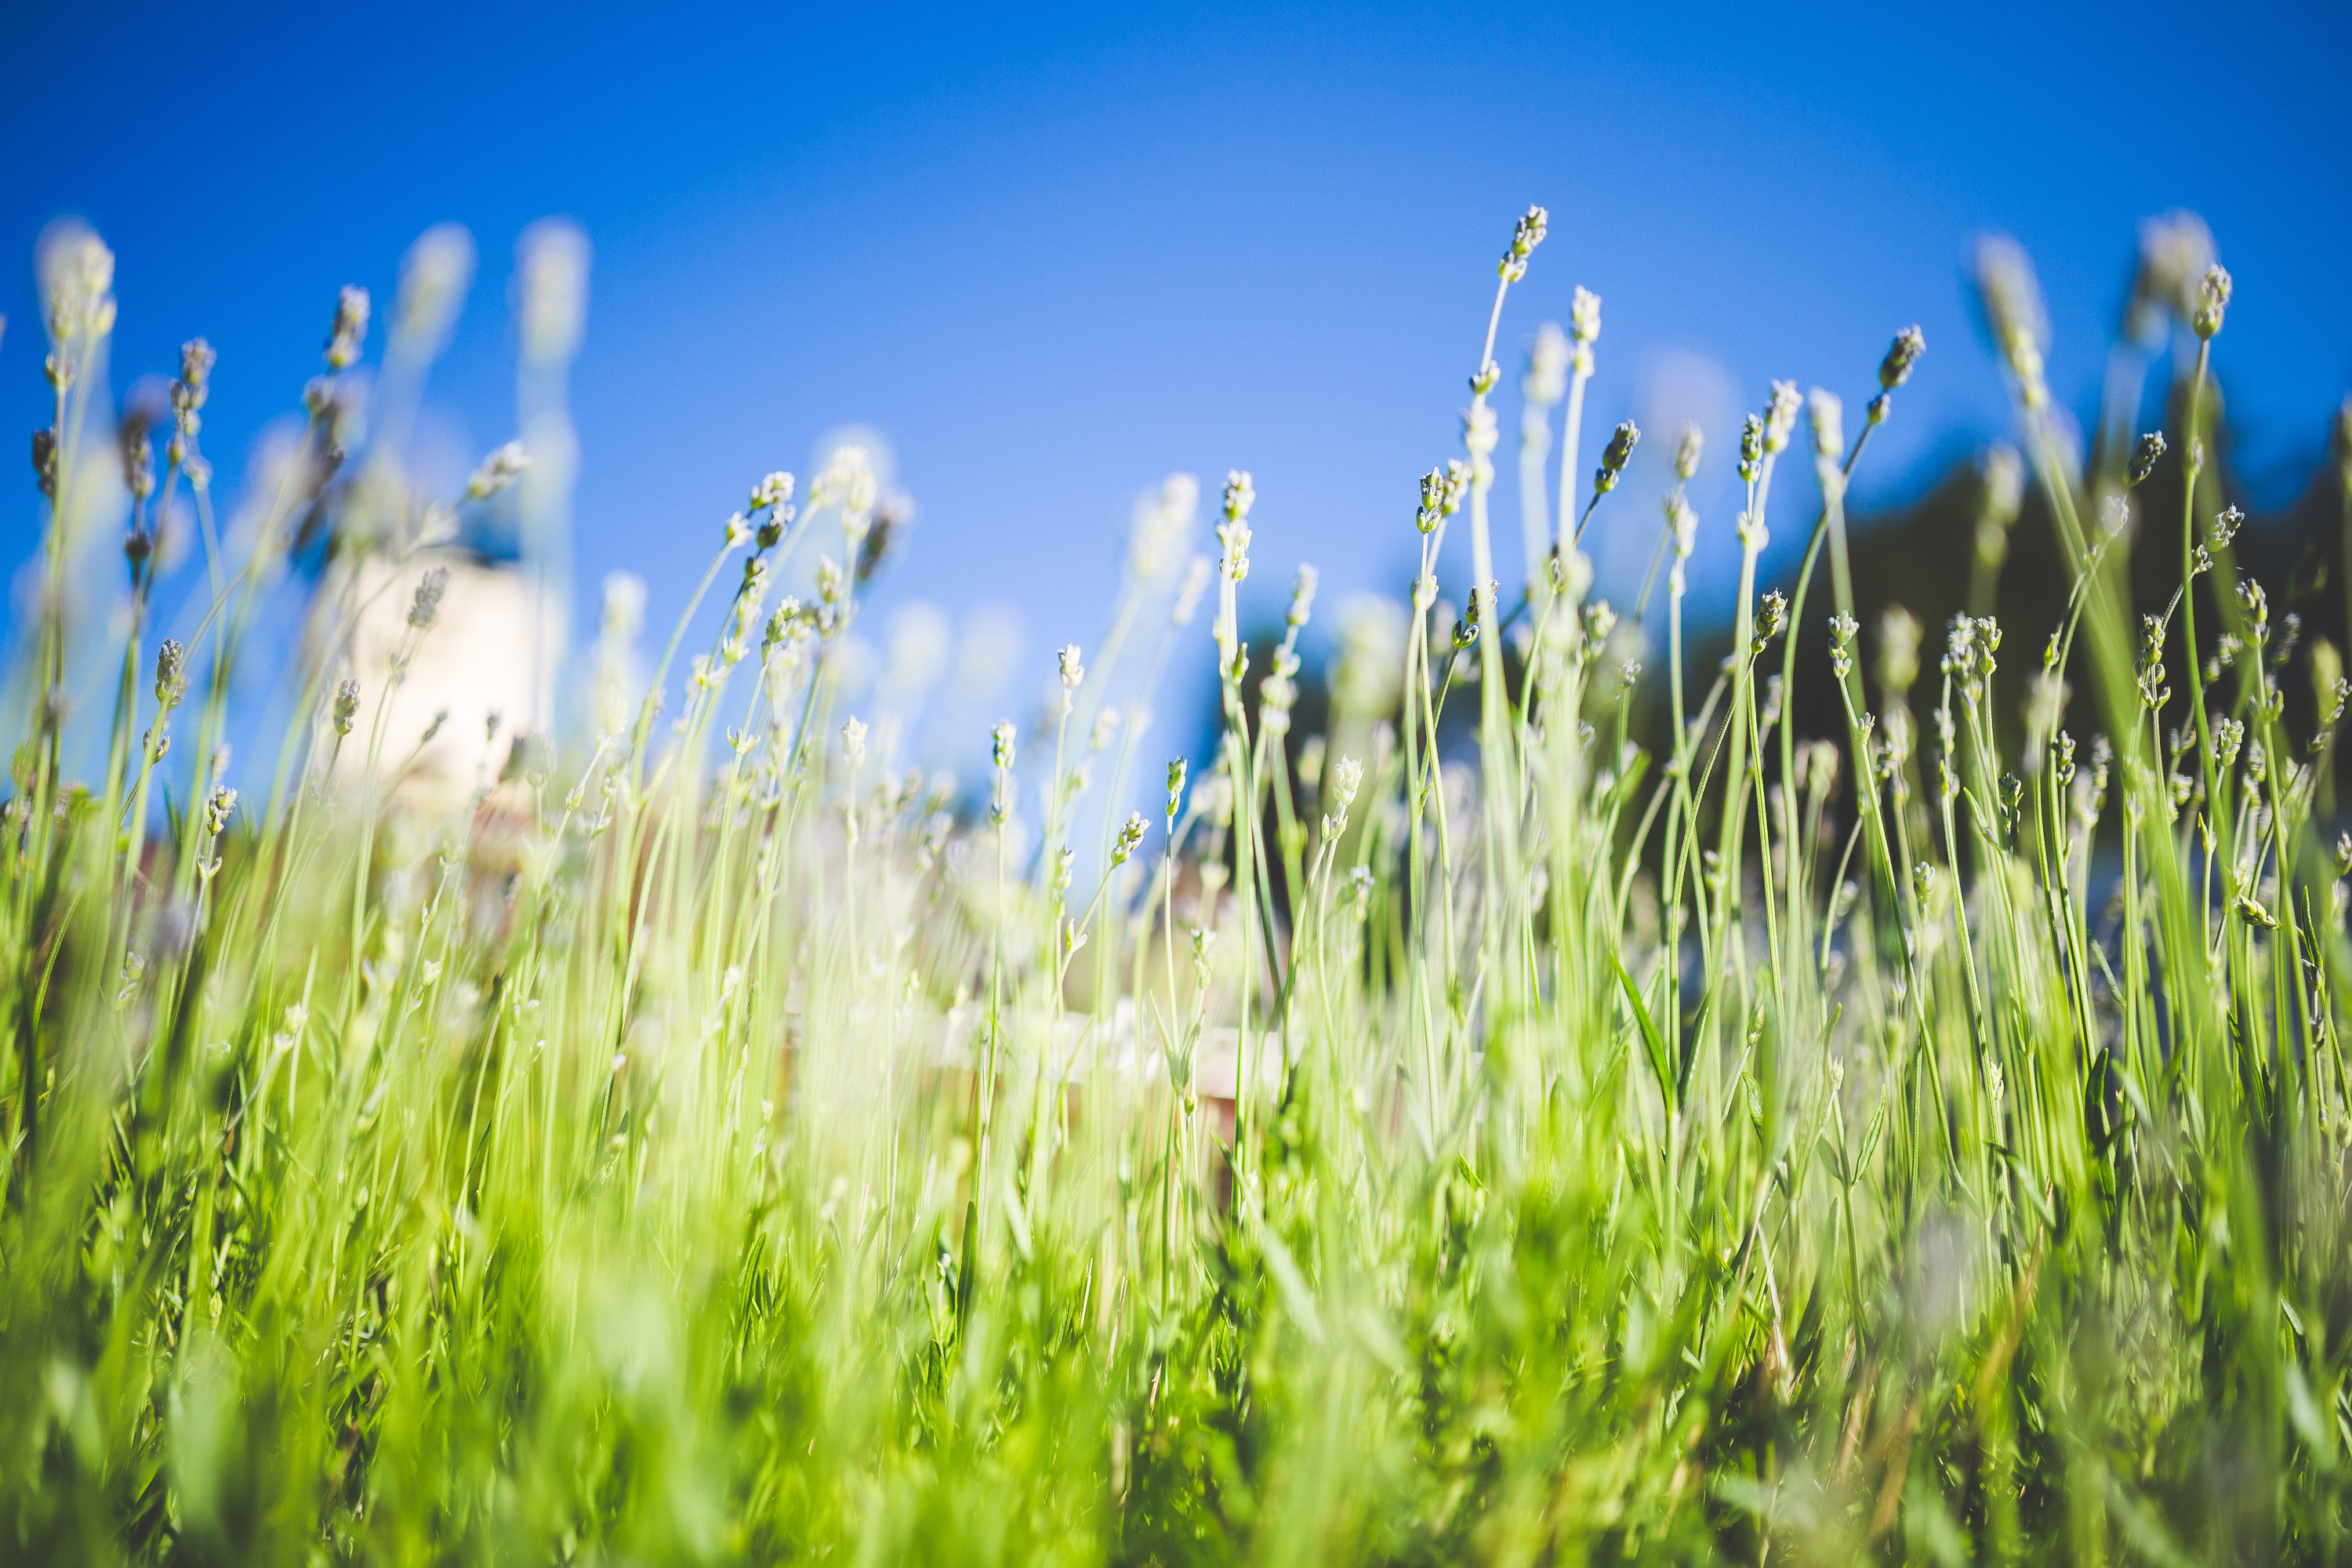
green, nature, blue, grass, natural landscape, sky, meadow, natural environment, plant, field, grass family, grassland, water, flowering plant, flower, spring, crop, sunlight, summer, prairie, photography, wind, wildflower, landscape, herbaceous plant, plant stem, phragmites, lawn, rye